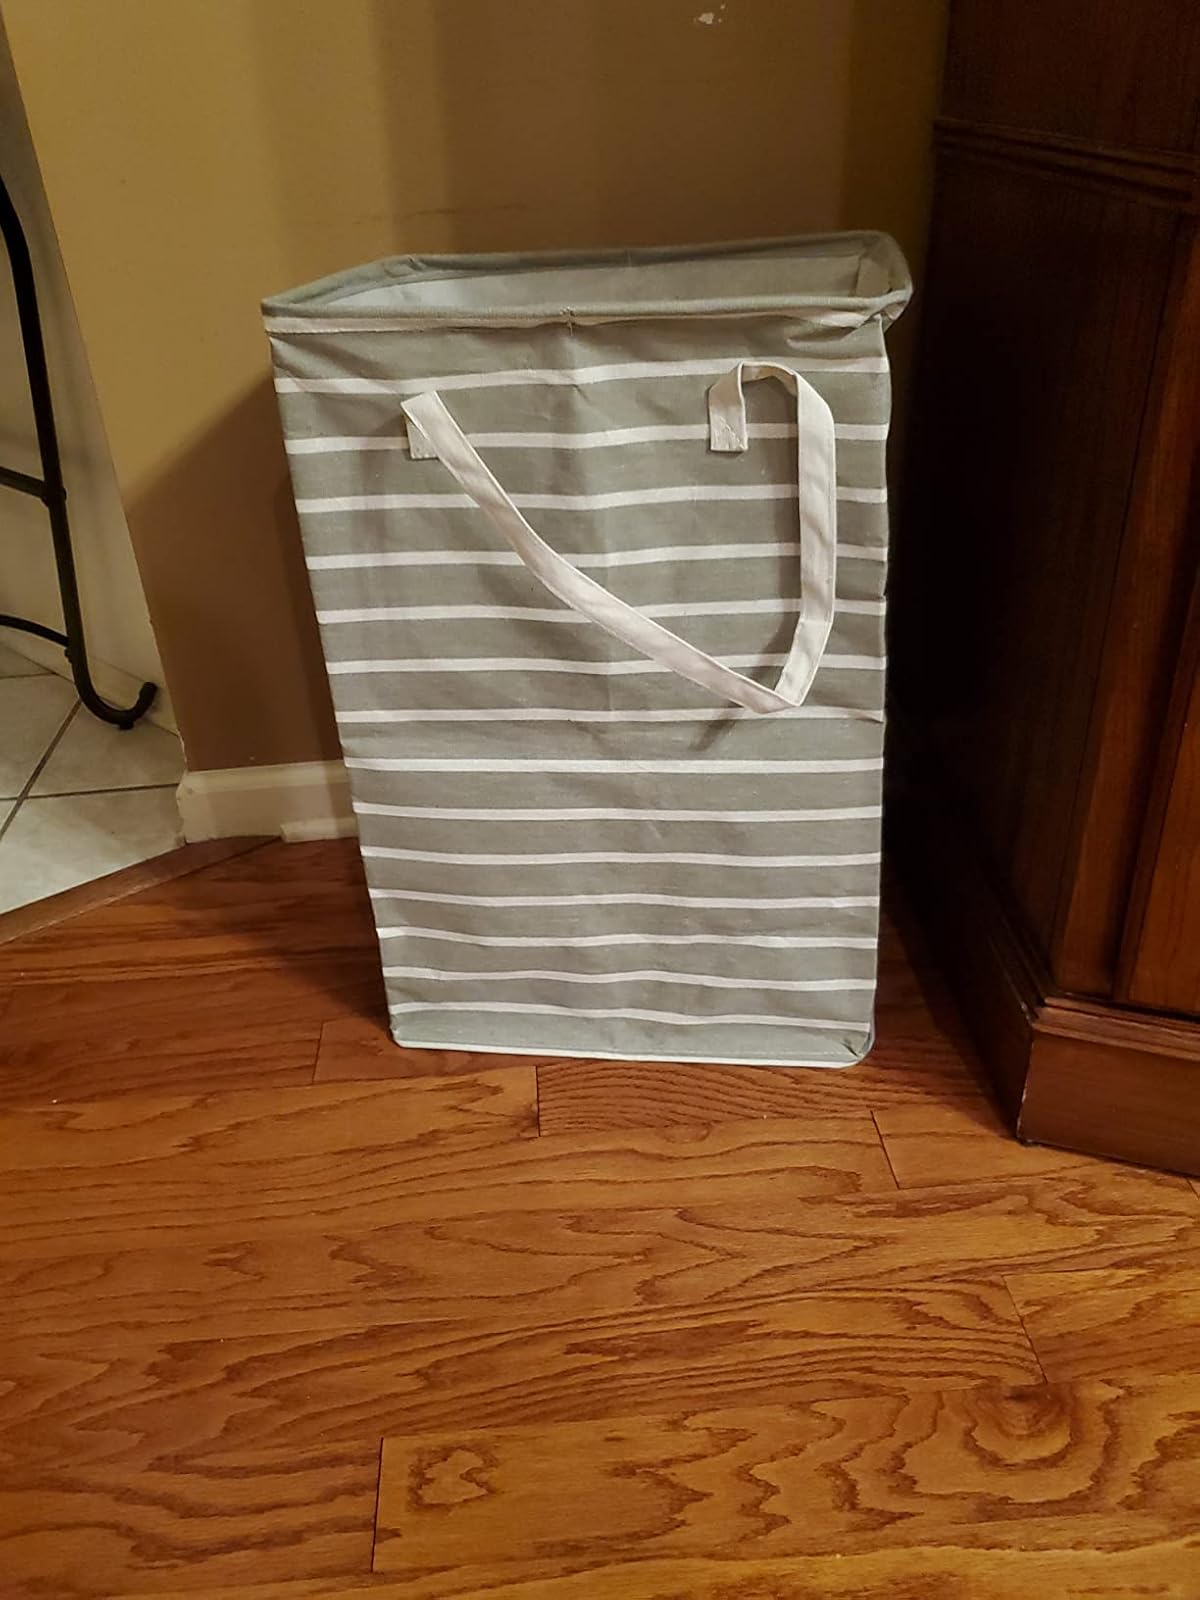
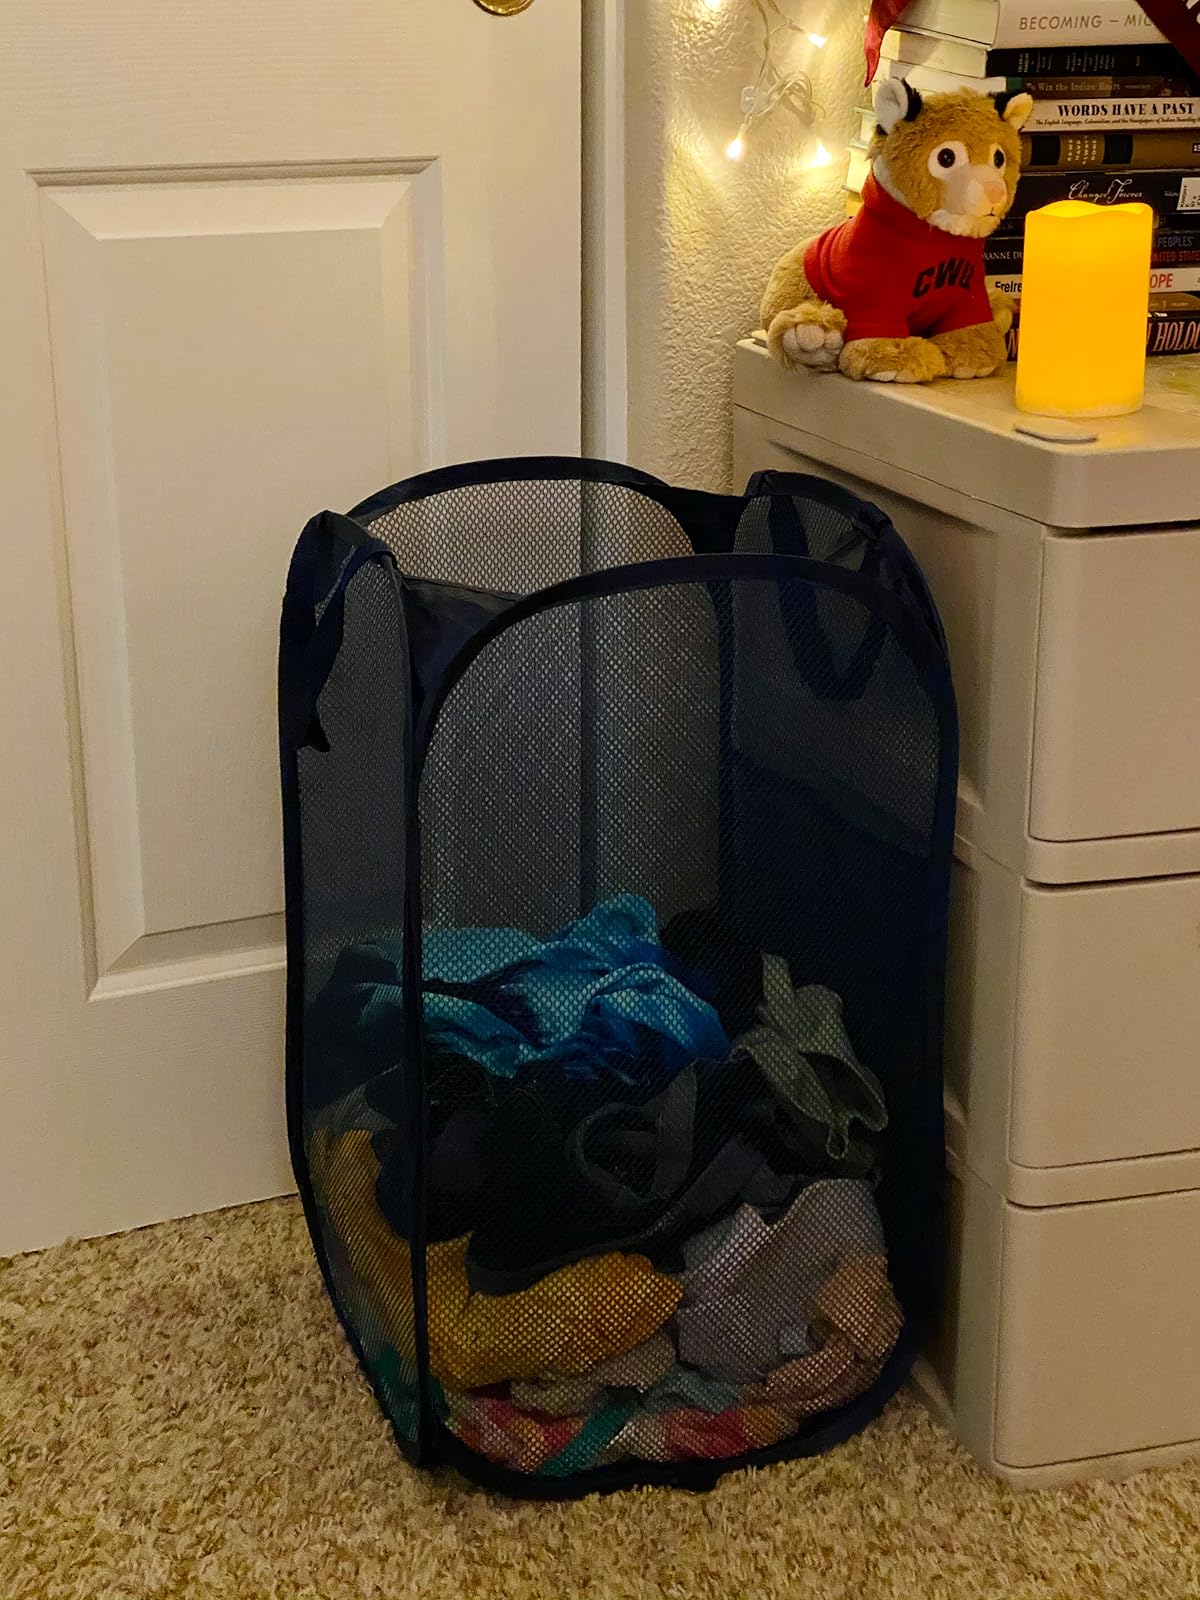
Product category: items_hamper
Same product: no